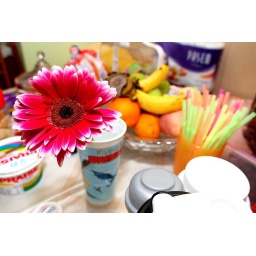
This flower was brought home by my mum. She got it from her friend. Its real by the way. :D